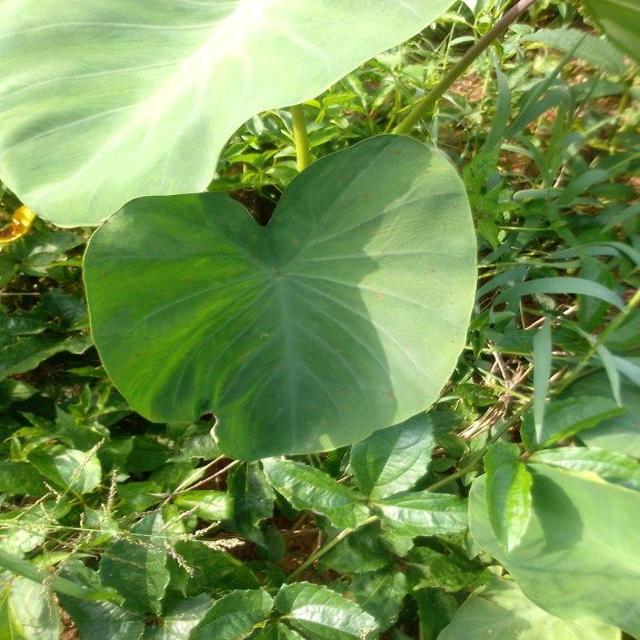
Label: Healthy